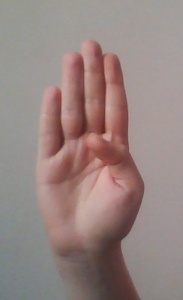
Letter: kaaf